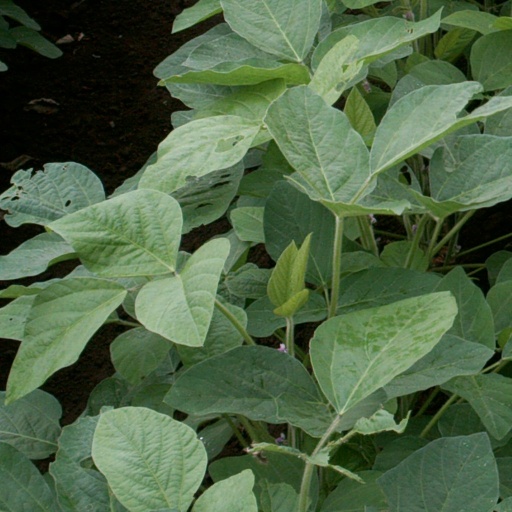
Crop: soybean